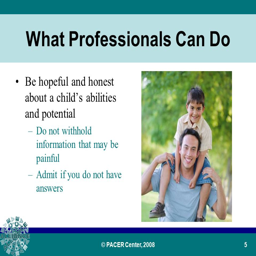
what professionals can do be hopeful and honest about a child 's abilities and potential -- do not withhold information that may be painful -- admit if you do not have